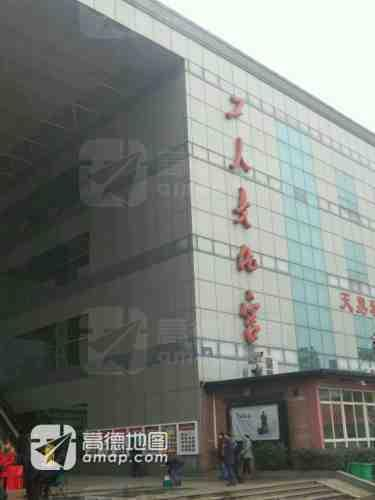
地标名称：黄石市工人文化宫
所在城市：黄石市·黄石港区